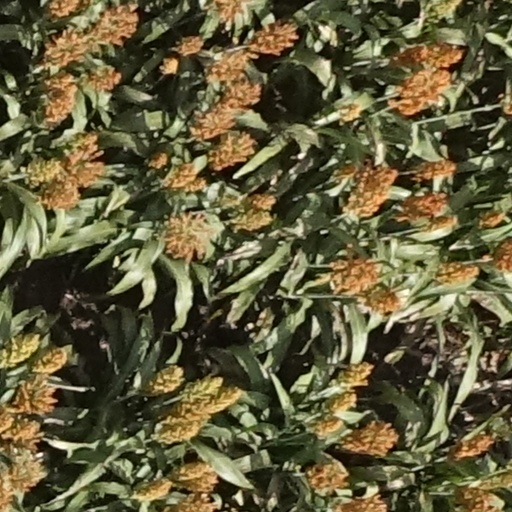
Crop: sorghum